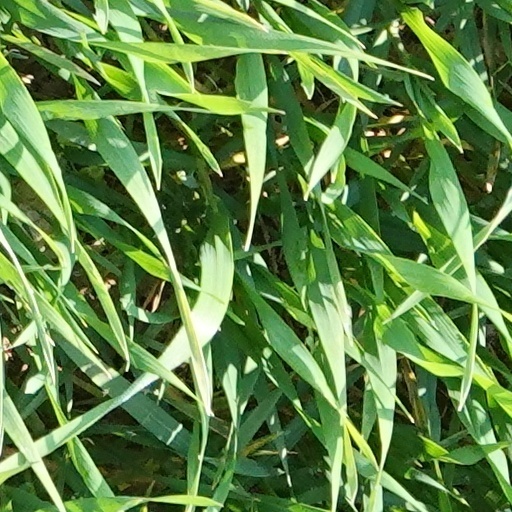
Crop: wheat